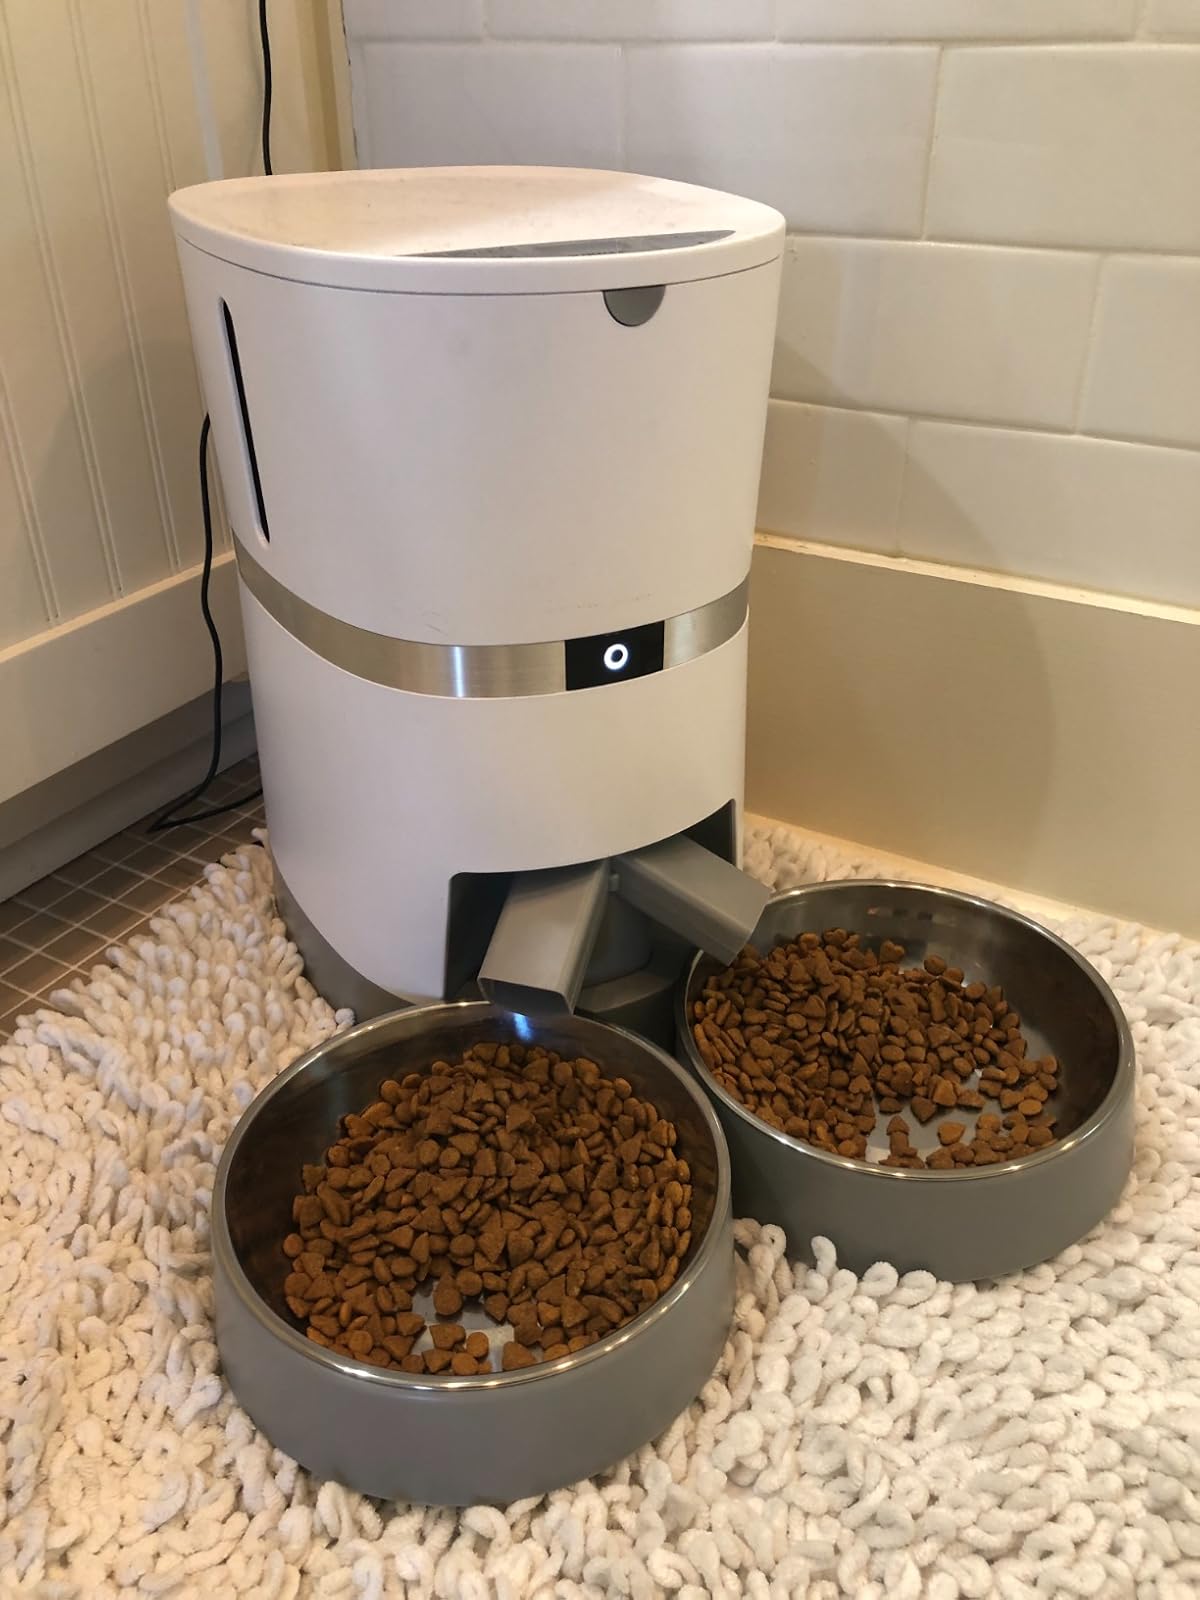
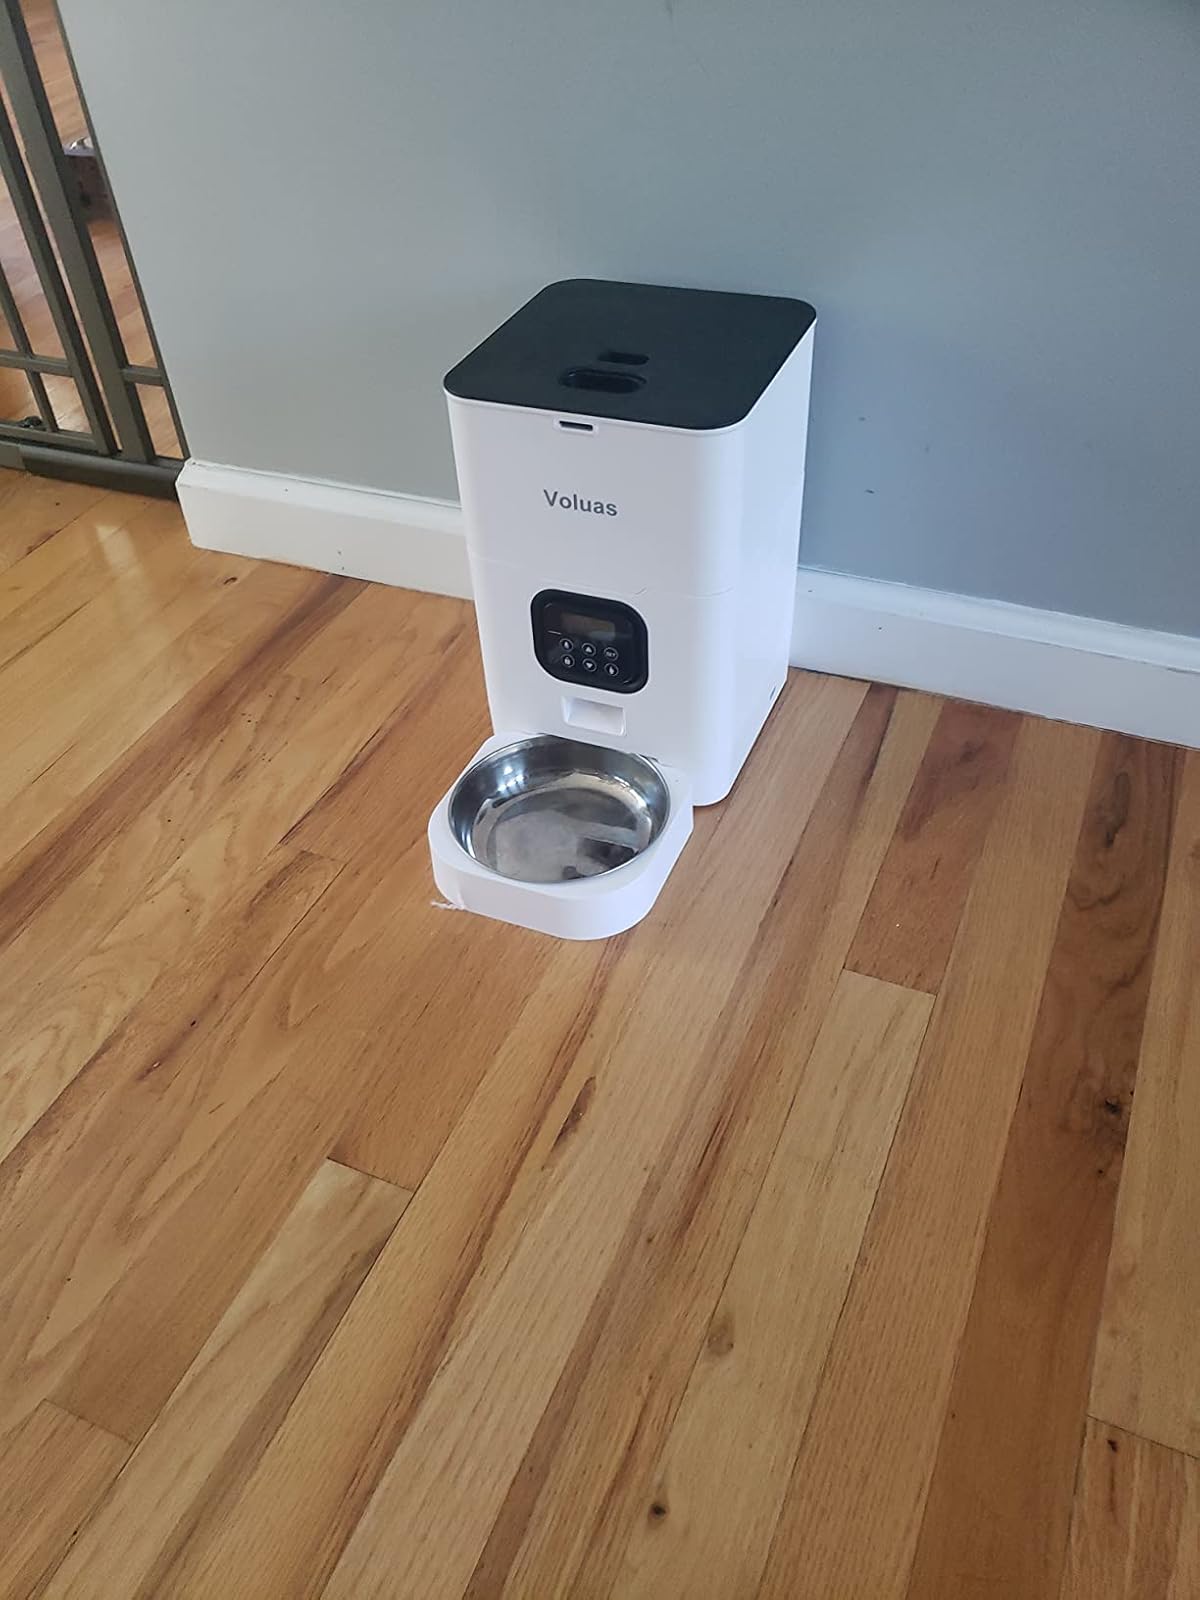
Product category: items_feeder
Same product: no